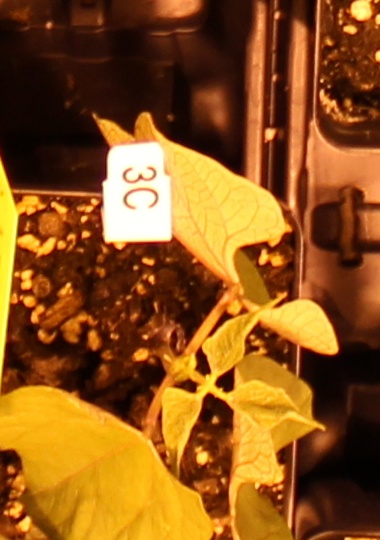
Label: Blackbean